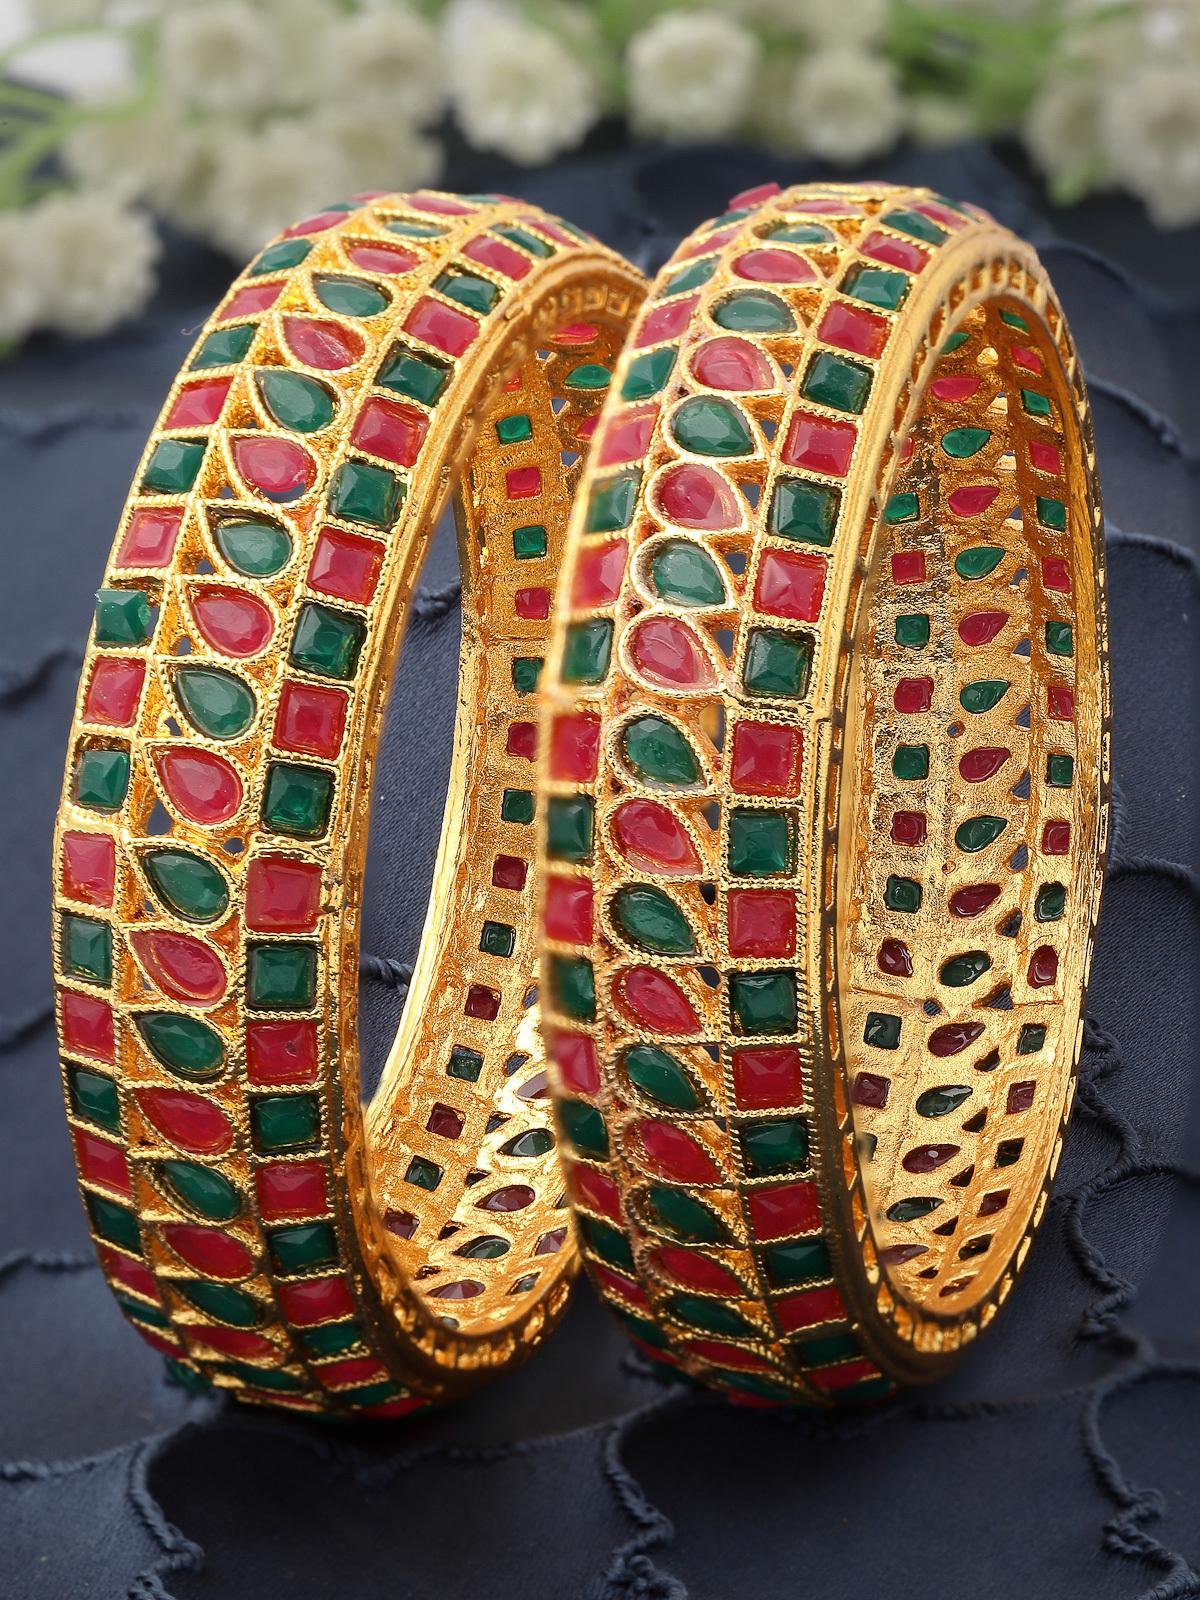
Sukkhi Unique Traditional Kada Style Gold Plated Red And Green Broad Bracelet Bangle Set Jewellery for Women & Girls|Set of 2 Latest Design|Birthday Anniversary Gift for Women|B105928_2.6
Type: Bracelets & Bangles
Brand: Sukkhi
Price: Rs. 413
 Adorn yourself with the Sukkhi Unique Traditional Kada Style Gold Plated Broad Bracelet Bangle Set for Women & Girls. This set of two showcases a unique blend of red and green in a traditional kada style, featuring the latest design trends. The gold-plated finish adds an opulent touch to any ensemble. Sized at 2.4, 2.6 and 2.8, these broad bracelets make for a perfect birthday or anniversary gift, celebrating cultural richness and timeless beauty for the special women in your life with a set that's both unique and versatile.Disclaimer:There may be slight variation in shade and colour due to photographic effects and monitor settings
Included: 2 Bangles